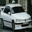
Label: automobile